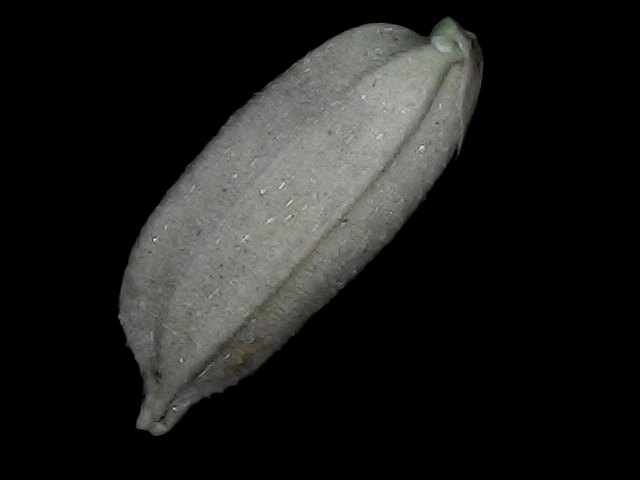
Rice variety: Bd79